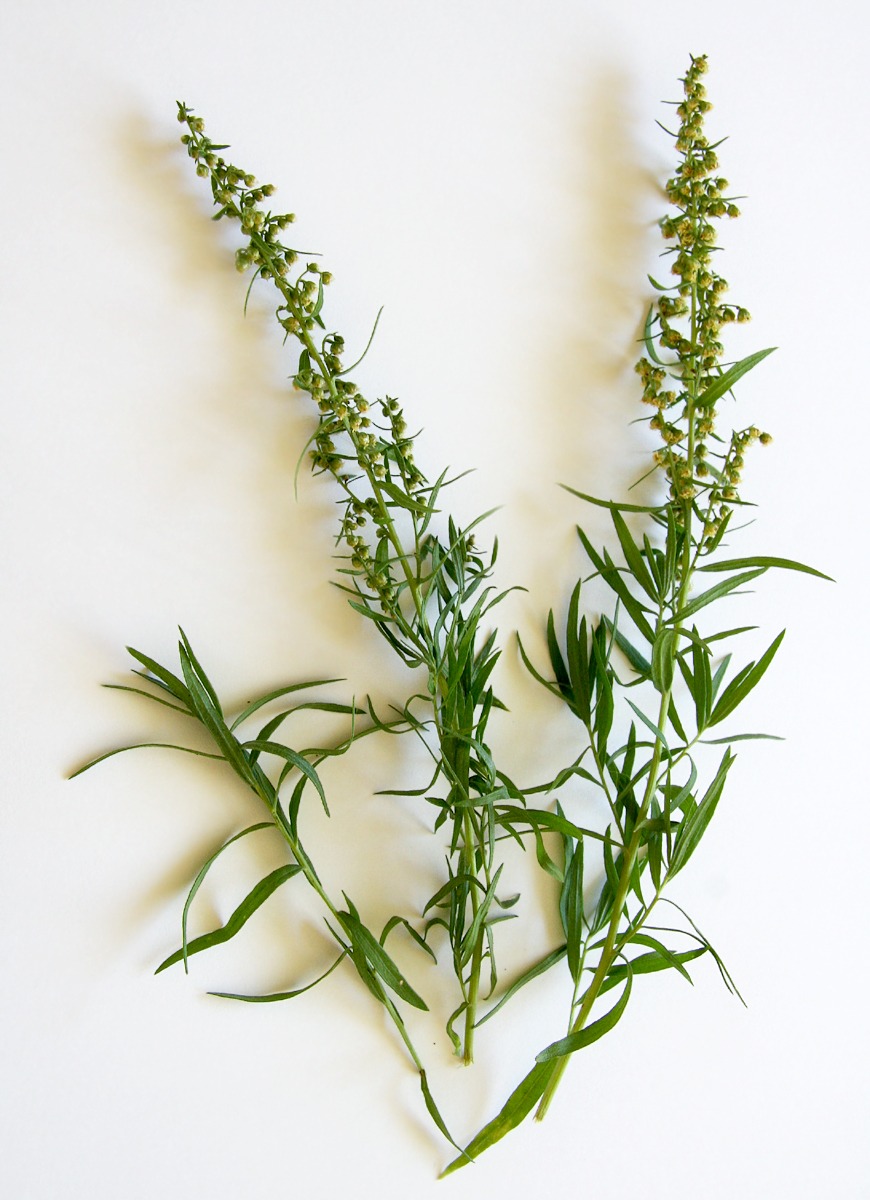
grass, branch, plant, leaf, flower, food, spice, herb, botany, healthy, eat, flora, cook, dragon, herbs, rosemary, flowering plant, tarragon, grass family, plant stem, land plant, fines herbes, artemisia dracunculus, dragun